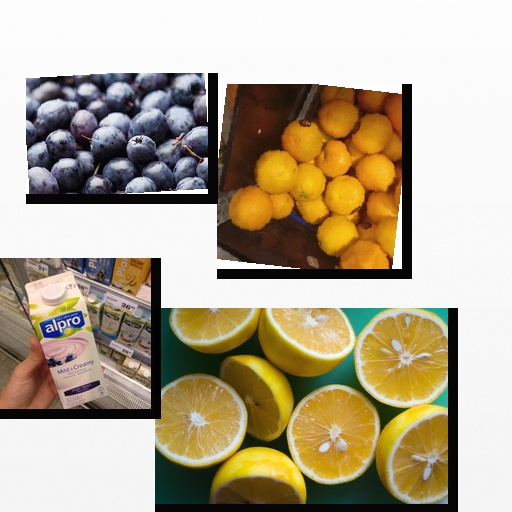
Food items: lemon, blueberry, blueberry_soyghurt, satsuma